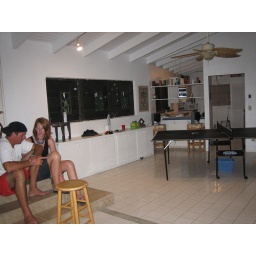
game room in phat beach house